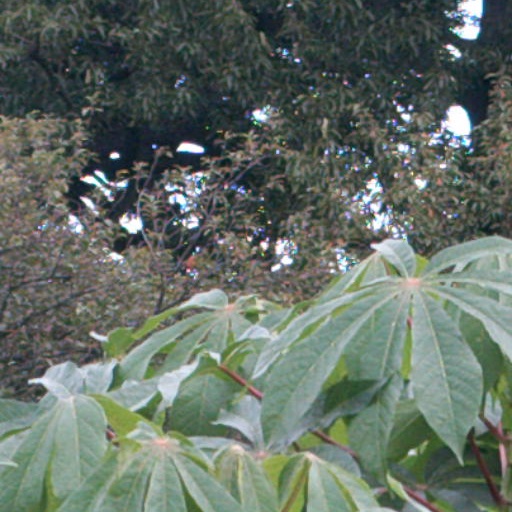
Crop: cassava